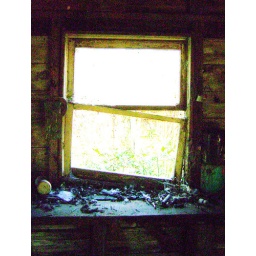
Work table and window in abandoned shed 1229081259